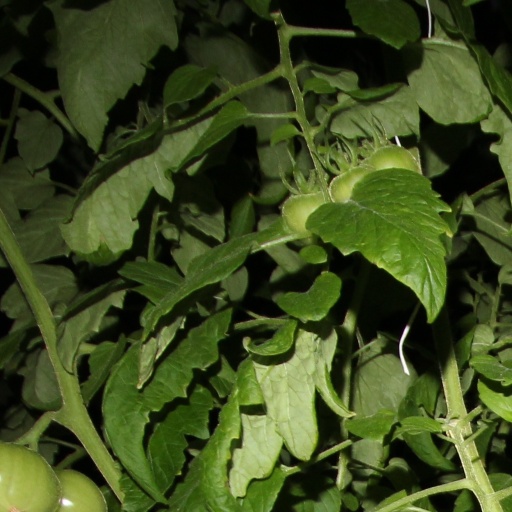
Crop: tomato